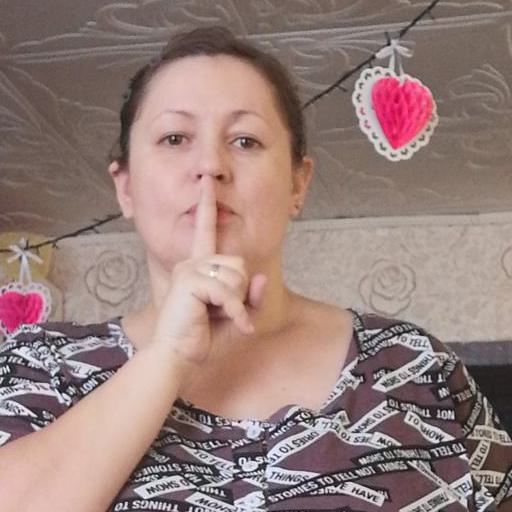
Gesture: mute